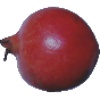
Label: Pomegranate 1